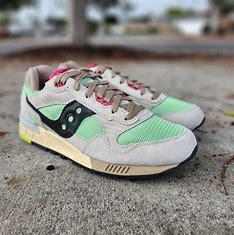
Brand: Saucony
Model: Shadow 5000